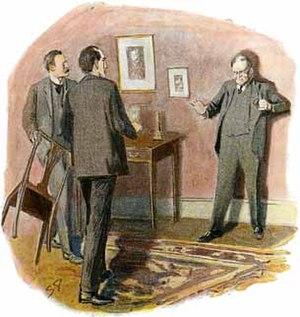
Charles Auguste Milverton, aussi traduit Charles Augustus Milverton, est l'une des cinquante-six nouvelles d'Arthur Conan Doyle mettant en scène le détective Sherlock Holmes. Elle est parue pour la première fois le 26 mars 1904 dans l'hebdomadaire américain Collier's Weekly, avant d'être regroupée avec d'autres nouvelles dans le recueil Le Retour de Sherlock Holmes.